John McEnroe Tennis Academy

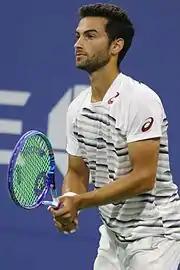
Noah Rubin

McEnroe's teaching philosophy emphasizes short intense periods of tennis training balanced by plenty of time pursuing other sports and activities.